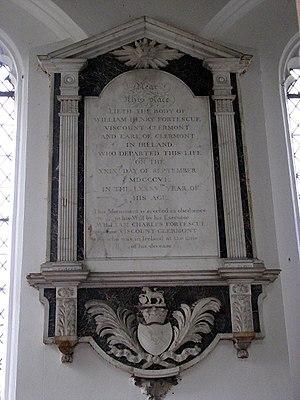
William Henry Fortescue, 1ᵉʳ comte de Clermont KP, est un pair et homme politique irlandais.